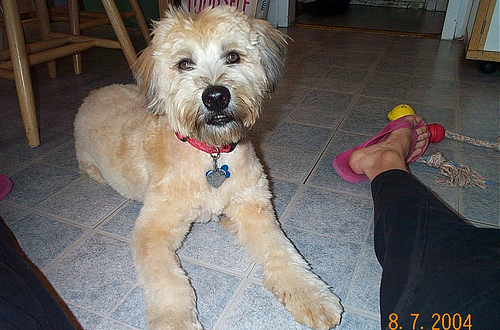
Animal: dog
Breed: wheaten_terrier